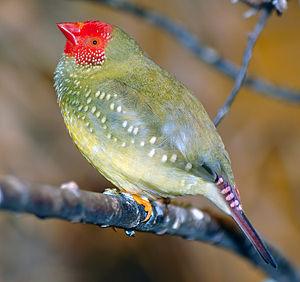
Cette image montre un Diamant à queue rousse (Neochmia ruficauda). Camera data Camera Nikon D70 Lens Sigma 70-300 / 4-5,6 APO Macro Super II Flash Nikon Speedlight SB-800 Focal length 195 mm Aperture f/5 Exposure time 1/60 s Sensivity ISO 200
Le genre Neochmia regroupe quatre espèces d'oiseaux appartenant à l'ancienne famille des Estrildidae.